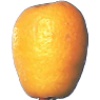
Label: kumquats